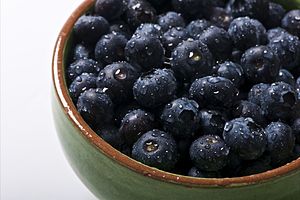
Blåbær / Ernæring
En skål med rå blåbær
"Blåbær er blå eller næsten sorte og dækket af et vokslag, der giver skindet en lettere dugget overflade. Der findes over 450 arter i slægten Bølle. Den plante der i Danmark sælges som ""blåbær"" er den nordamerikanske art Storfrugtet Blåbær. Den vilde, danske blåbær Vaccinium myrtillus kaldes enten for Almindelig Blåbær eller blot Blåbær. Frugtkød og saft fra Almindelig Blåbær er meget violet, men mens den dyrkede Storfrugtet Blåbær har mere hvidligt eller grønligt kød. Smagen er mild og aromatisk. Bærrene anvendes til desserter, i kager og til syltetøj.